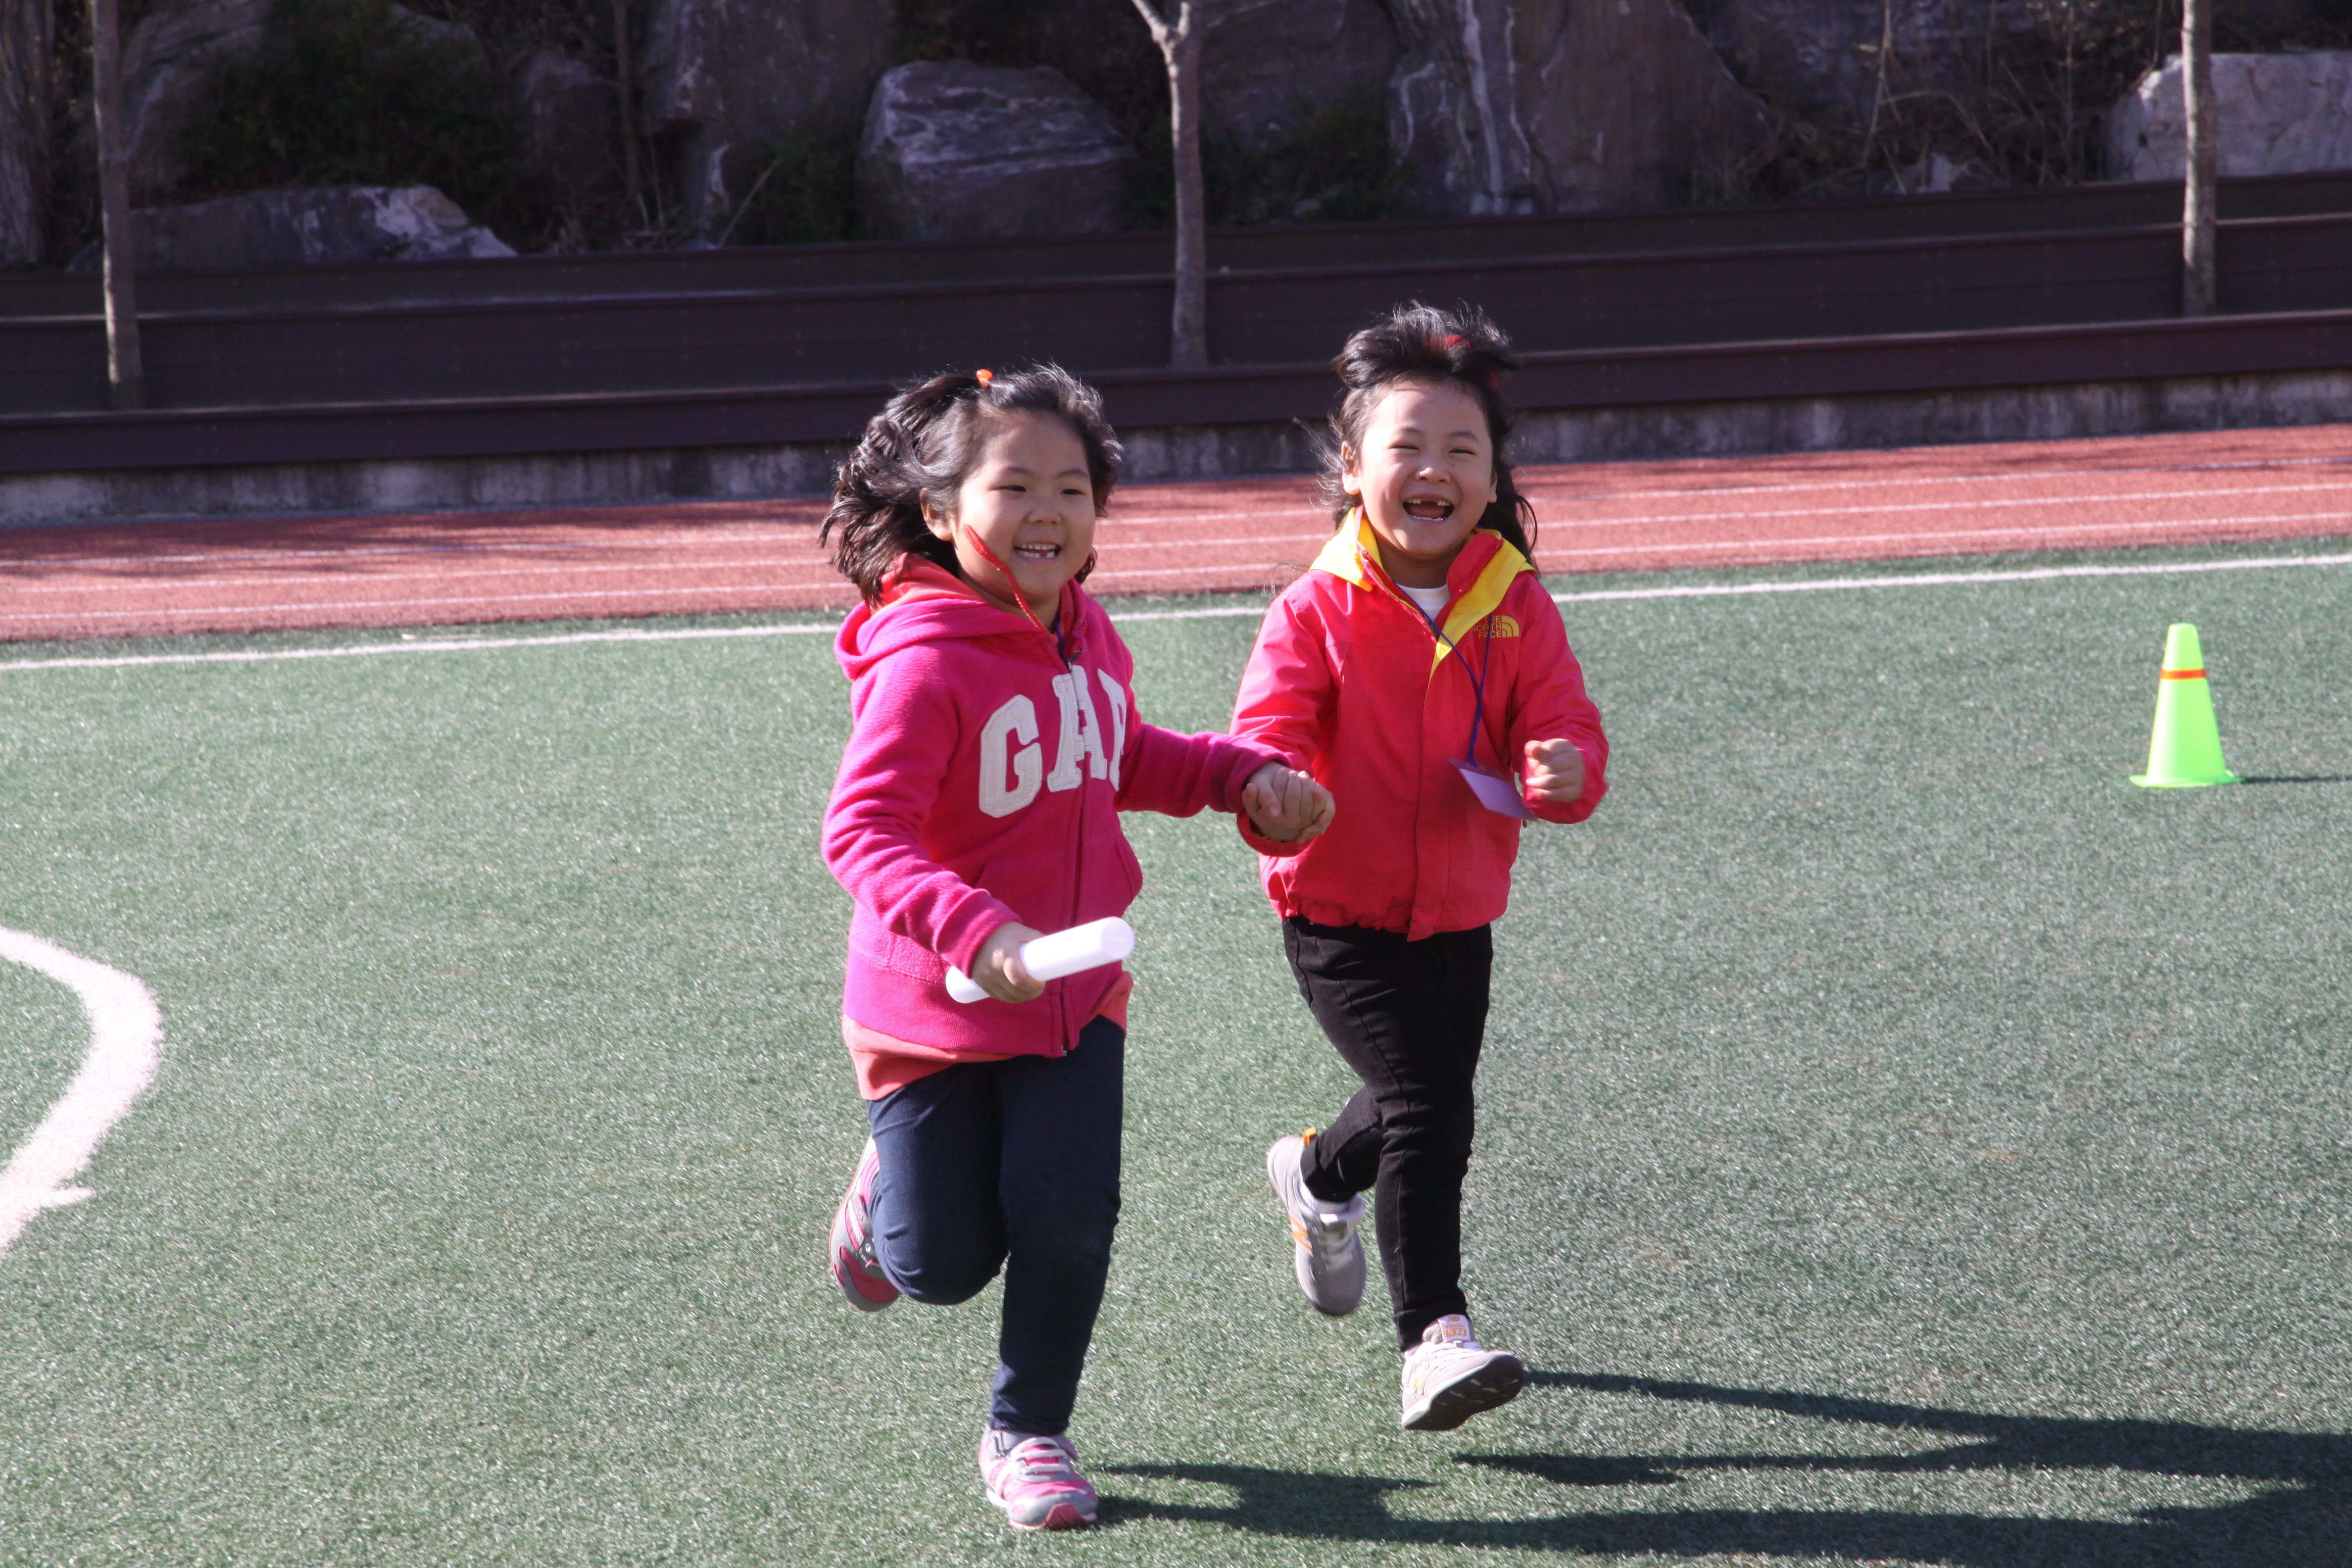
running, athletic, soccer, player, sports, athletics, tournament, children's, human action